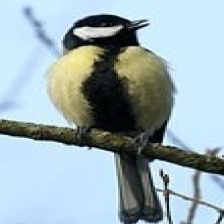
Species: PARUS MAJOR
Scientific name: PARUS MAJOR
ImageNet parent category: chickadee